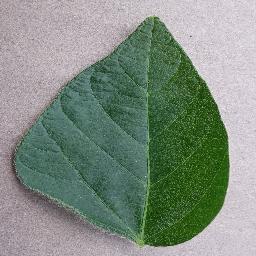
Label: Soybean___healthy